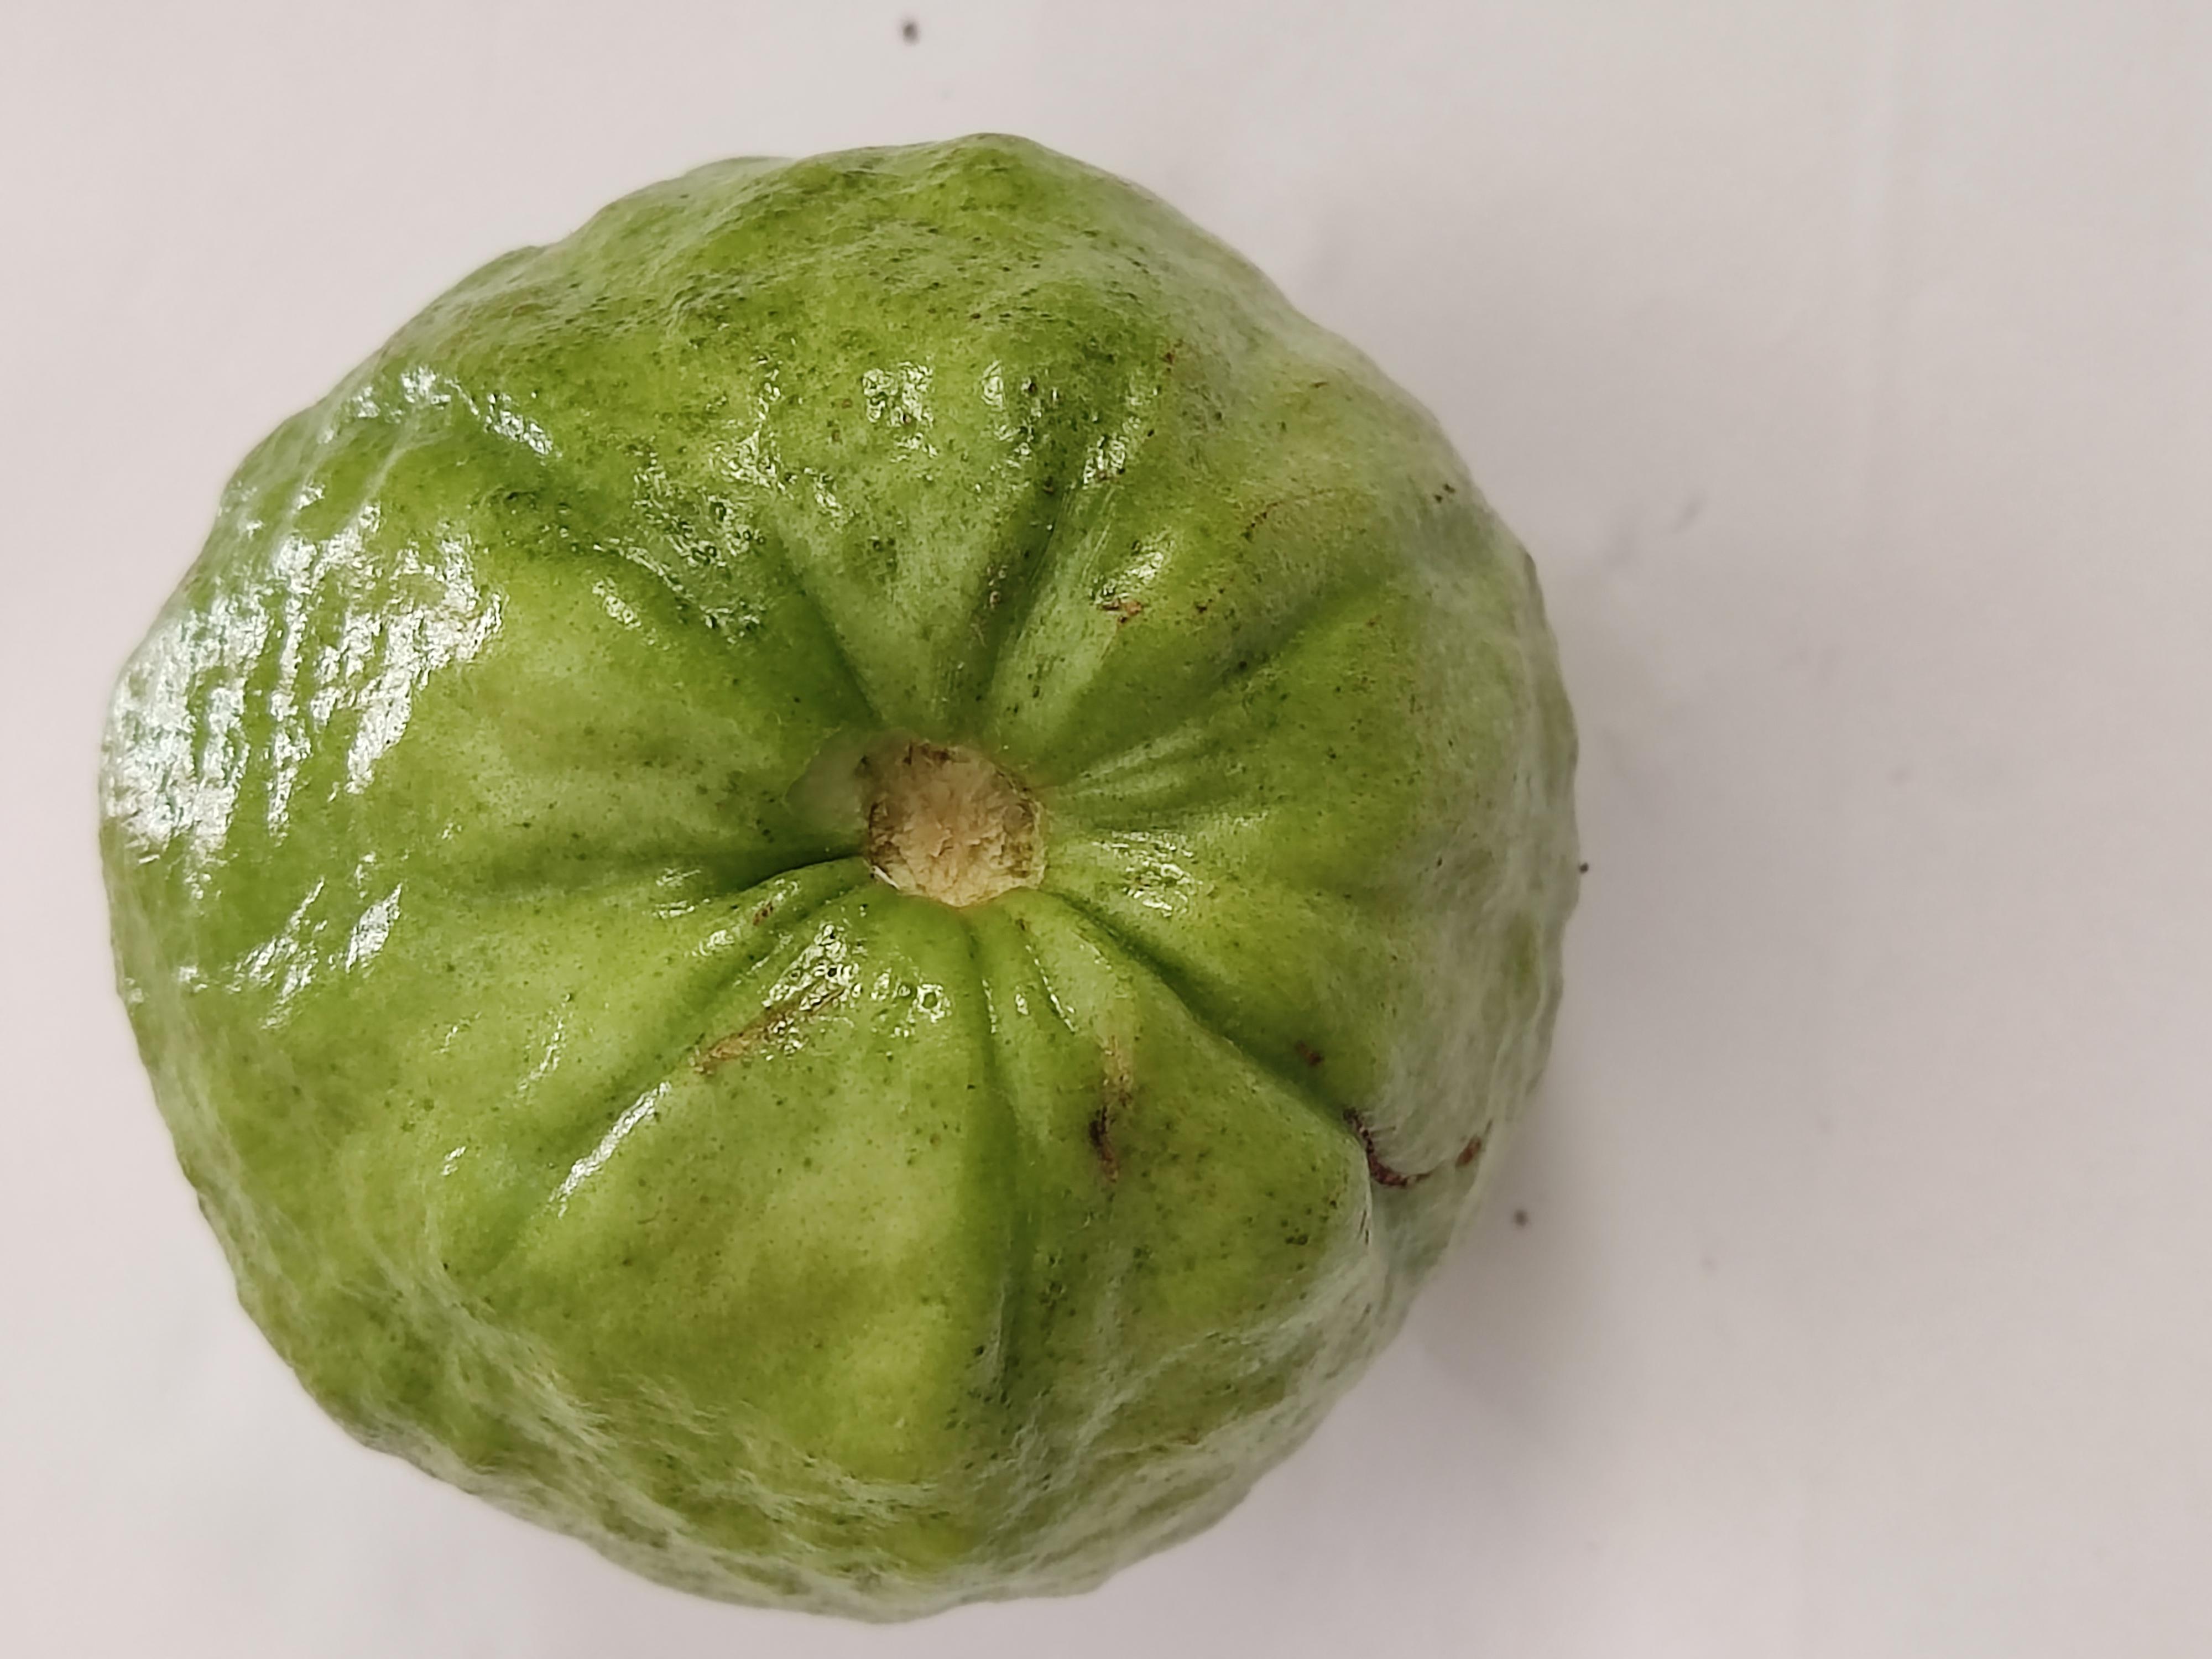
Crop type: Guava